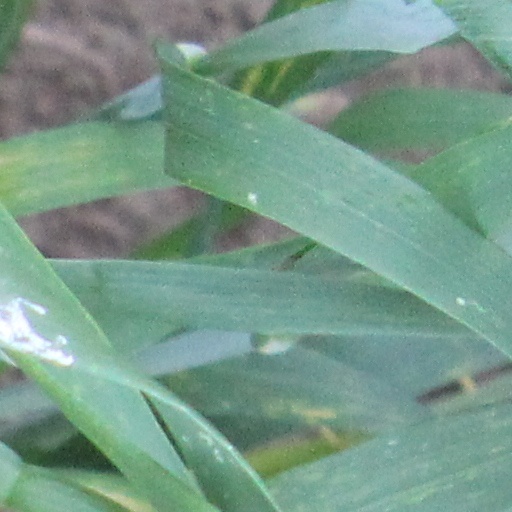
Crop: wheat